Hero of Tomorrow

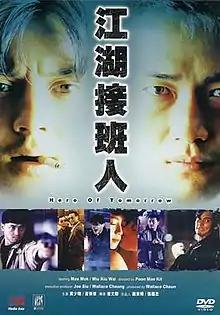
DVD cover

Hero of Tomorrow (released in the Philippines as Blood of the Protector) is a 1988 Hong Kong crime film directed by Poon Man-kit and starring Max Mok and Michael Miu. Miu's nickname, "Third Brother" (三哥), was originated from his character in this film as a former triad leader.